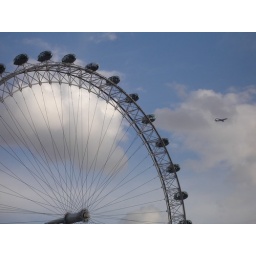
a plane flying over The Eye